Diet in Sikhism

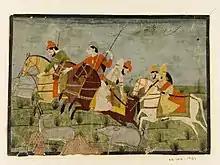
Painting depicting Sikh horsemen hunting boar and deer, circa 1790

According to "Dabistan-e-Mazhib" (a contemporary Persian chronology of the Sikh Gurus), Guru Nanak did not eat meat, and Guru Arjan thought that meat eating was not in accordance with Nanak's wishes. This differs from I. J. Singh's research that states that Guru Nanak ate meat on the way to Kurukshetra. According to Persian records, Guru Hargobind (the 6th Guru) ate meat and hunted, and his practice was adopted by most Sikhs.